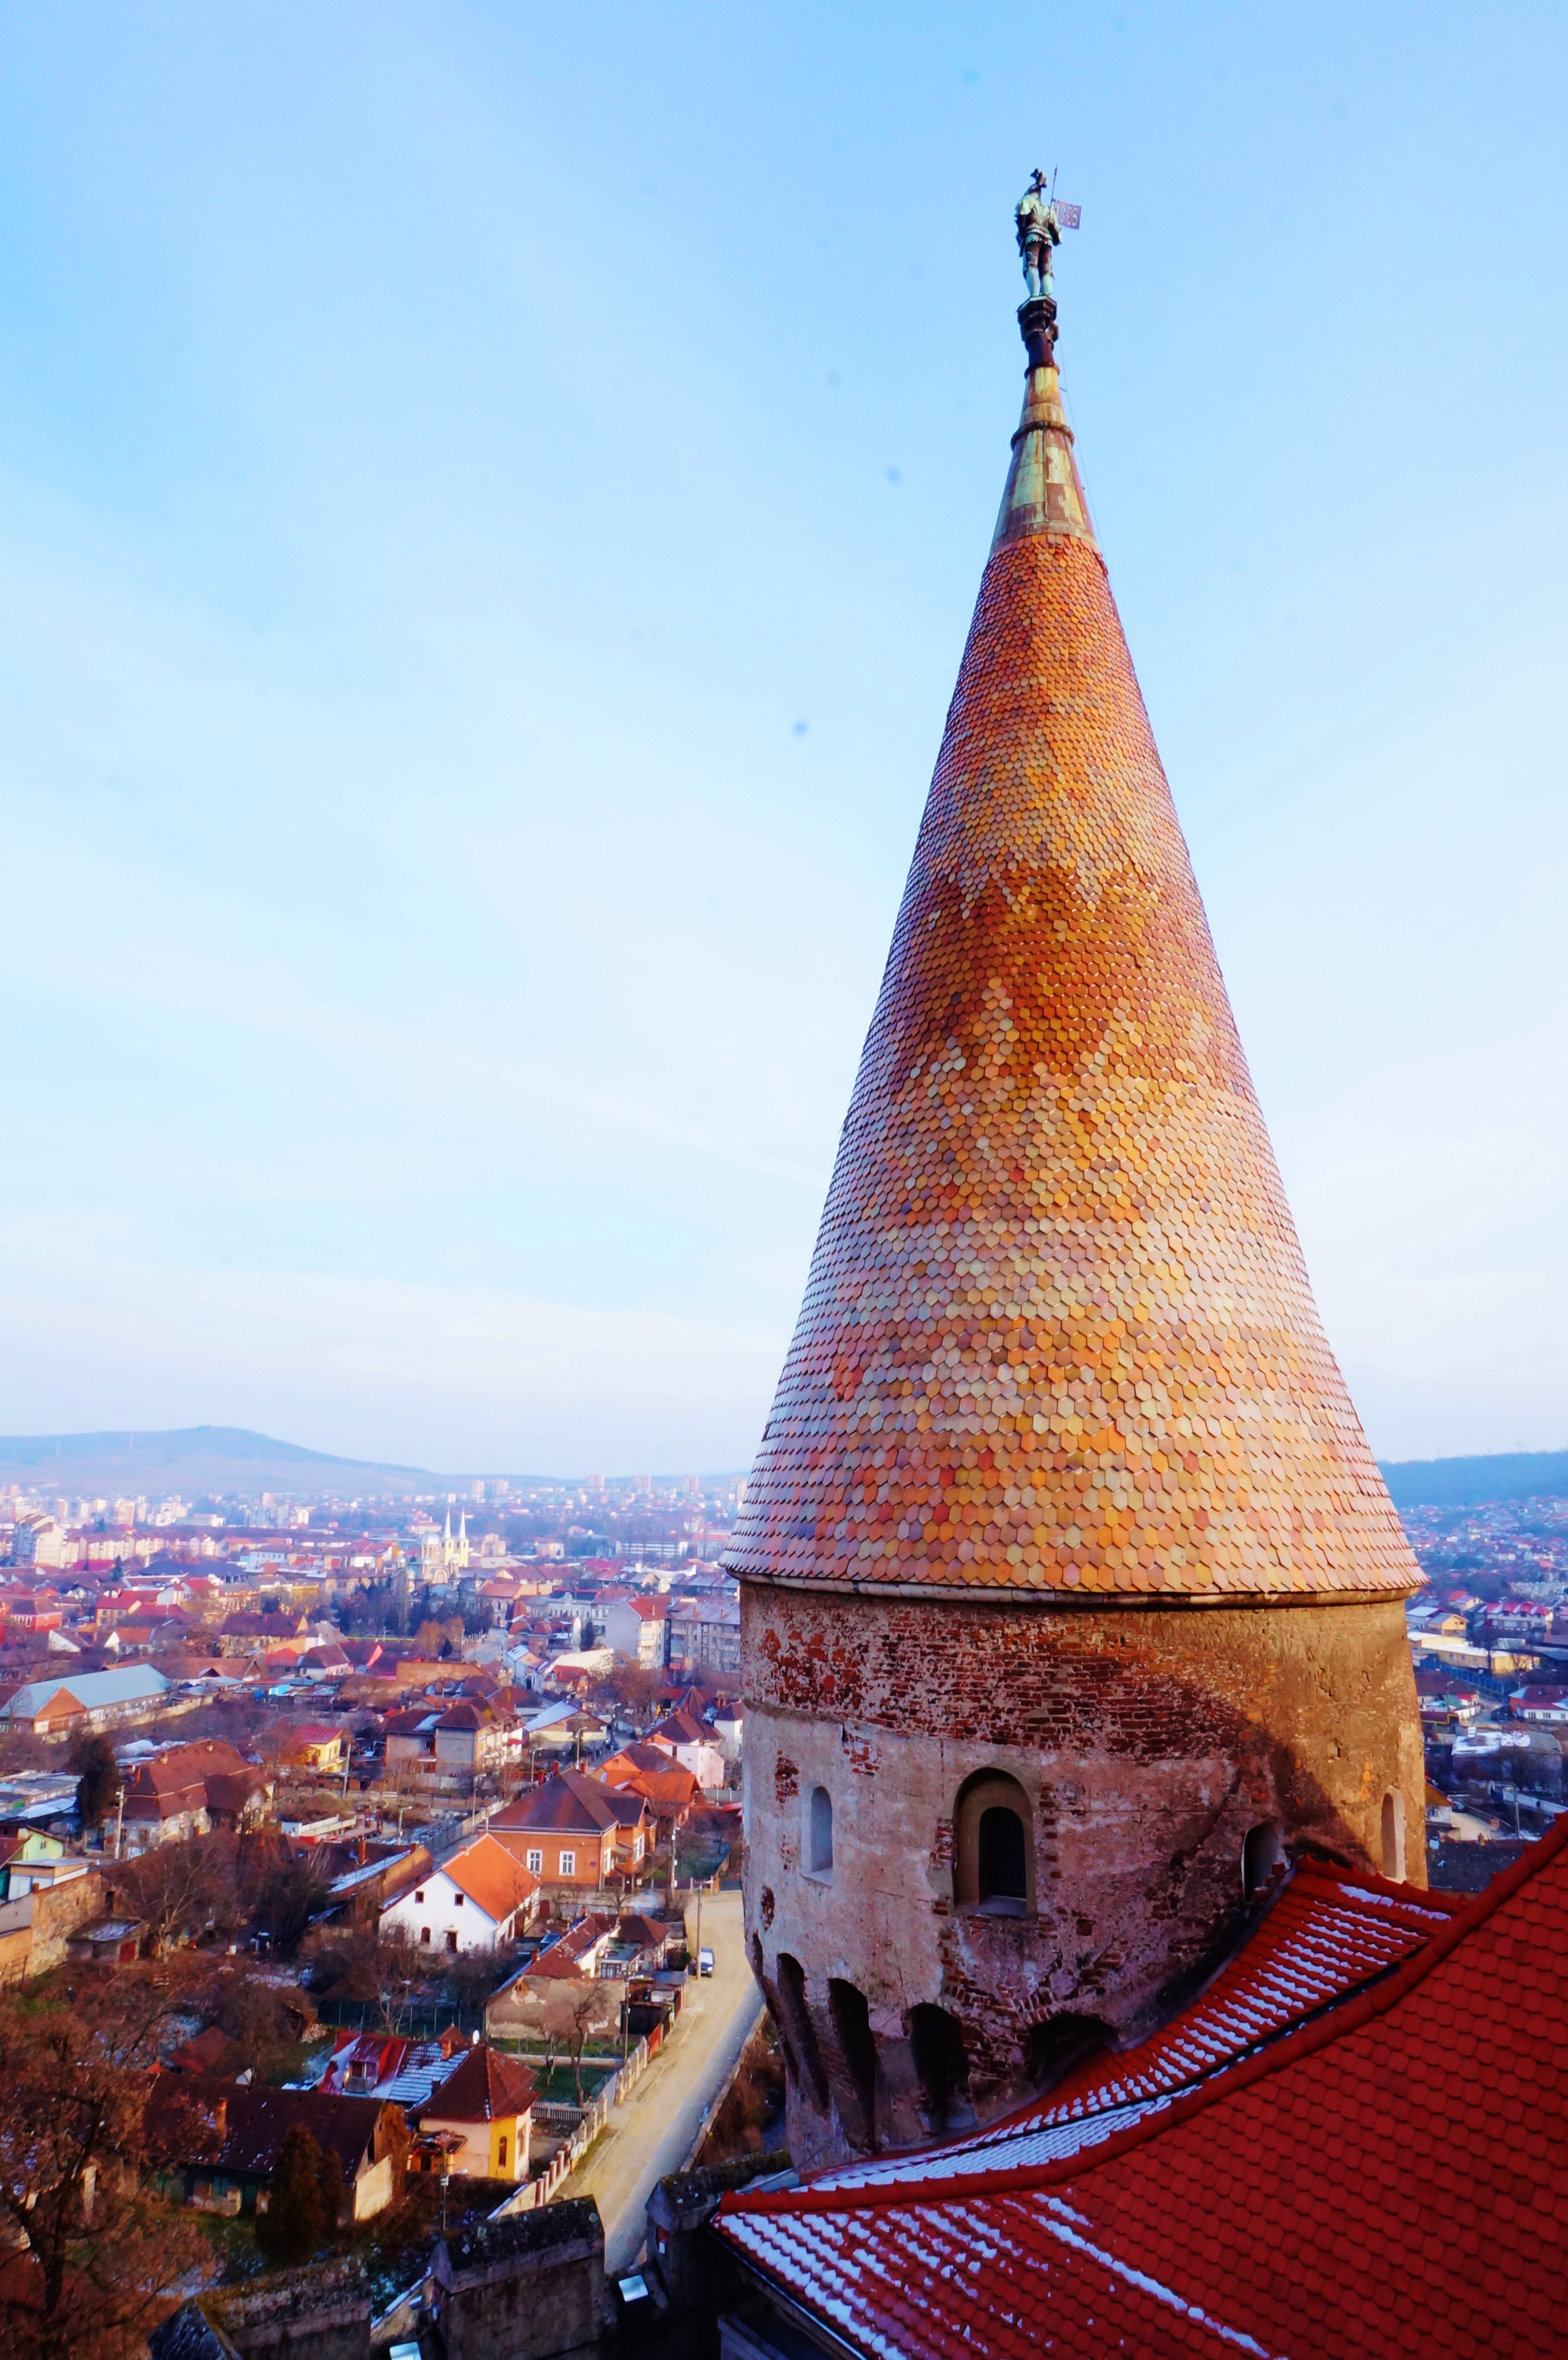
old, skyscraper, cityscape, evening, tower, entrance, castle, landmark, fortress, temple, stronghold, spire, steeple, tradition, shape, romania, transylvania, hunedoara, citadel, corvin, ro, deva